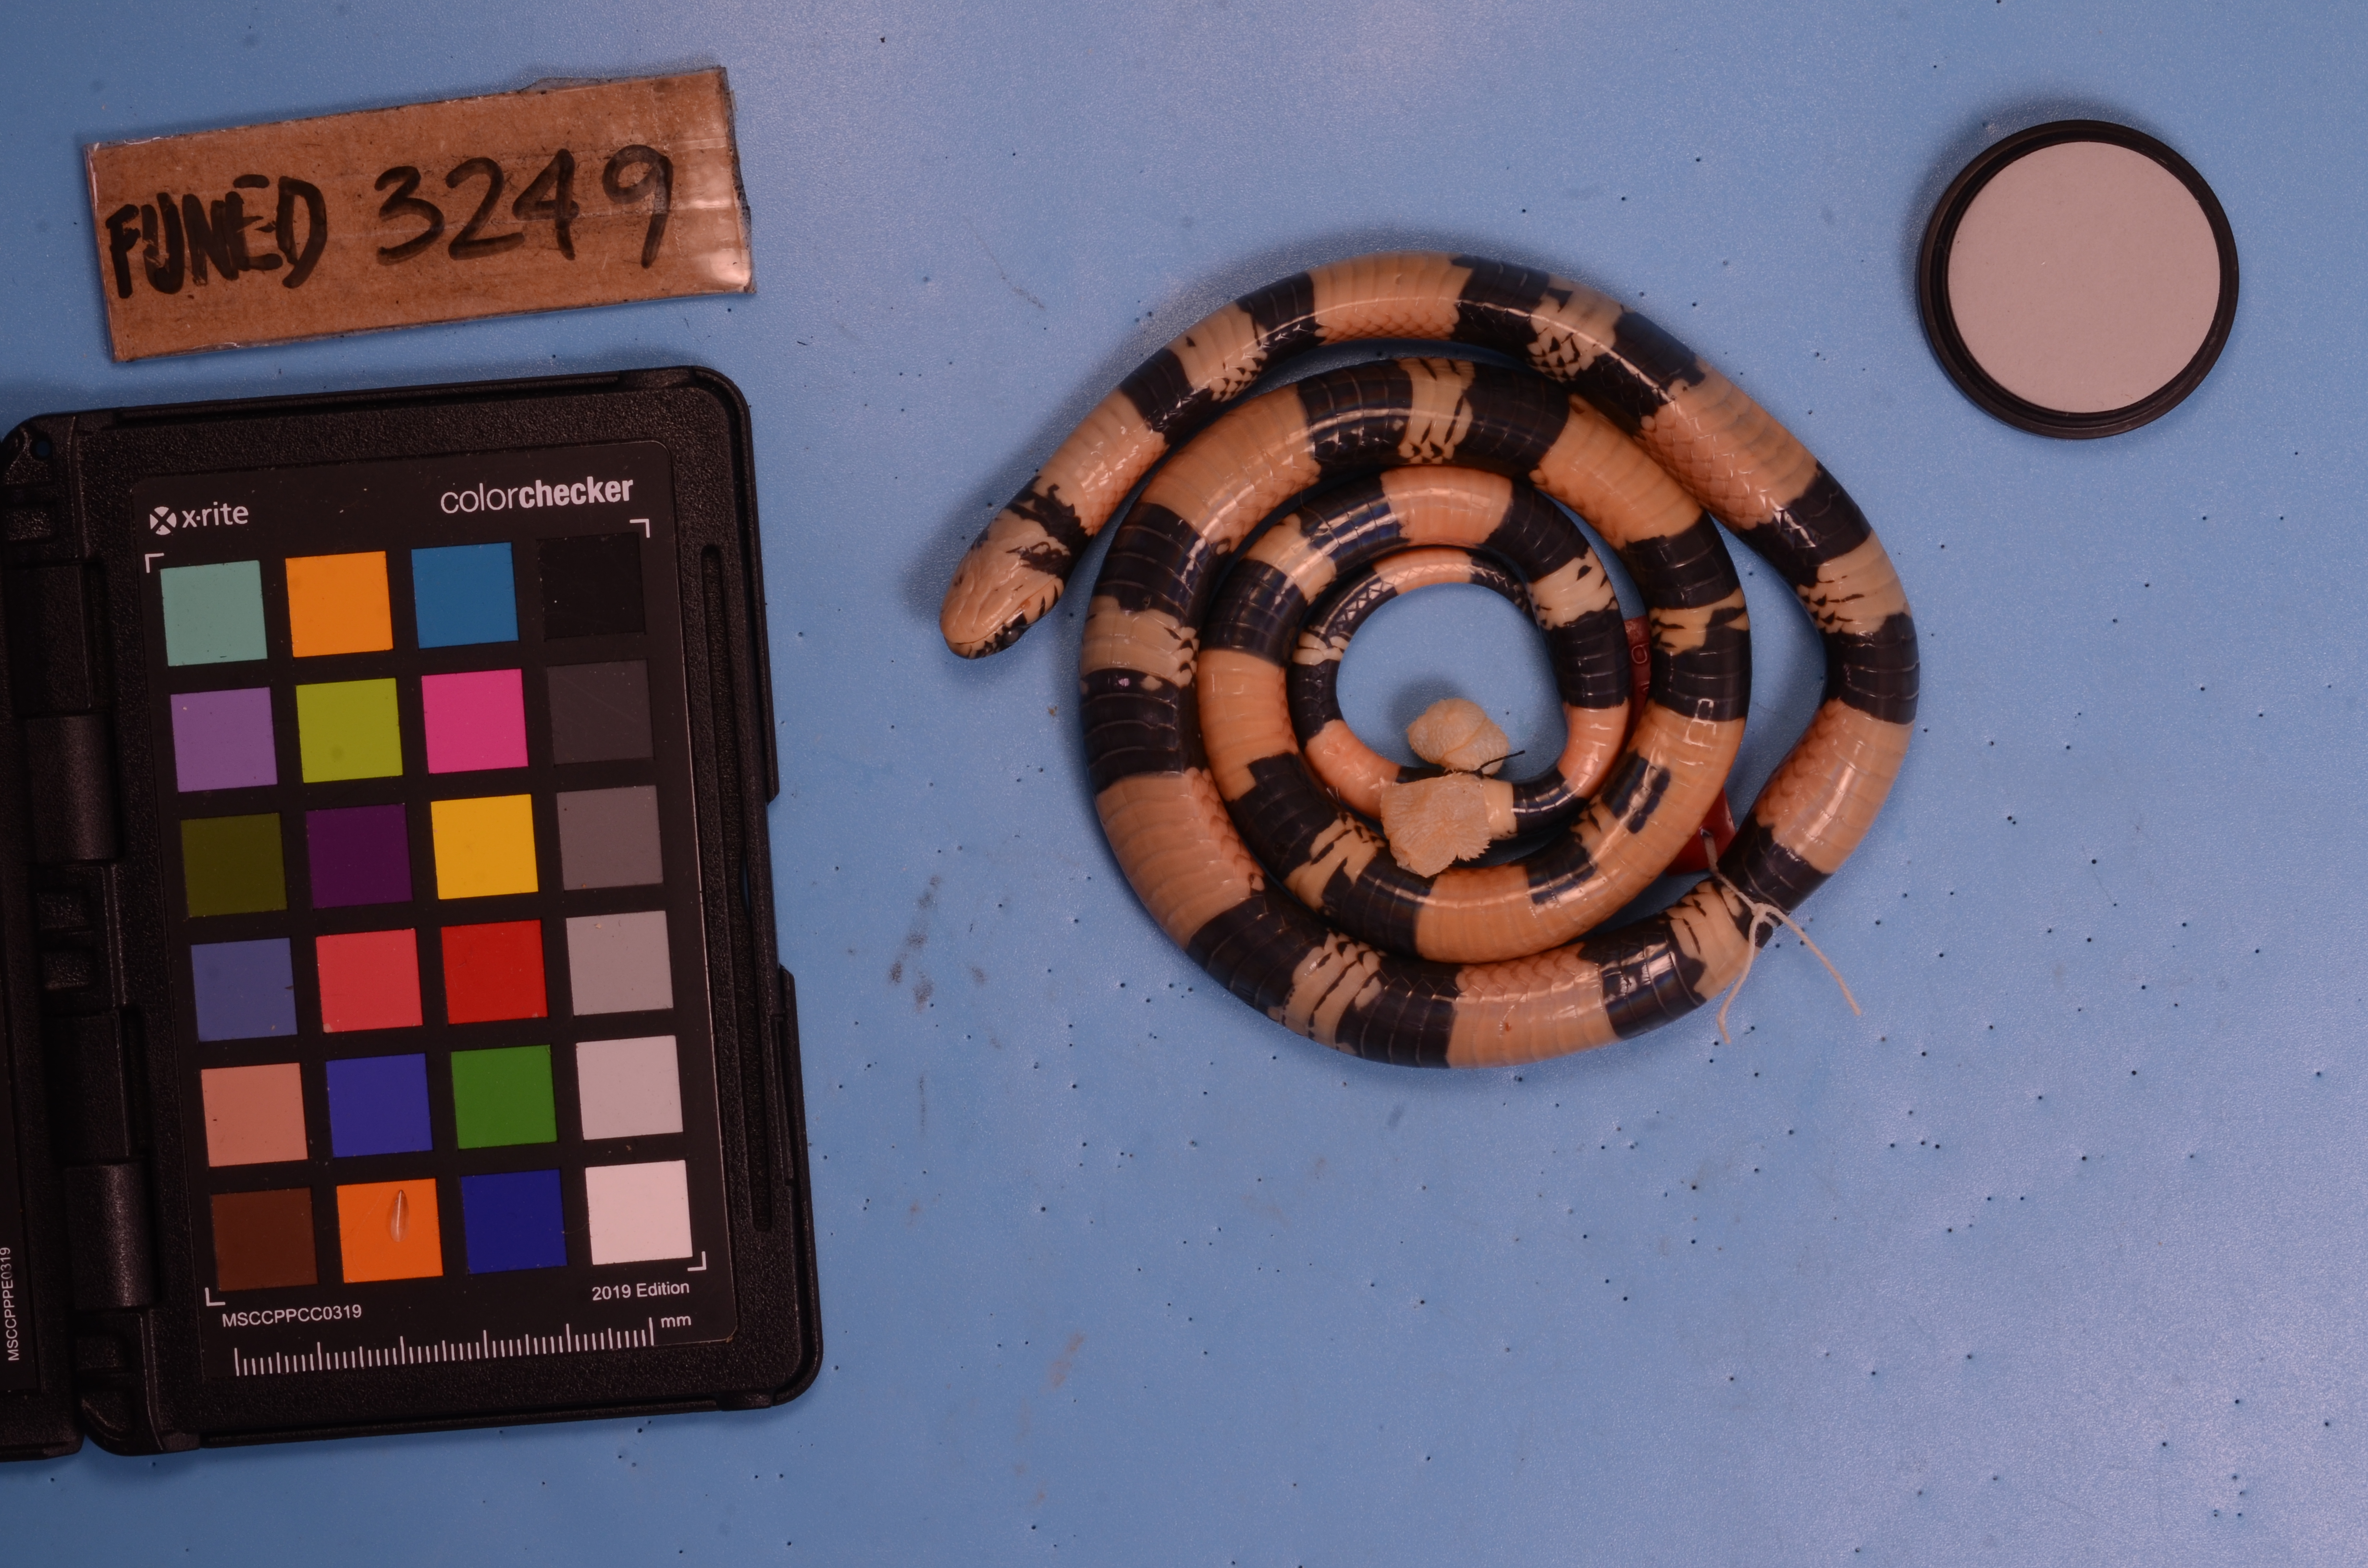
Species: Erythrolamprus aesculapii
View: ventral
Mimicry status: mimic